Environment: real
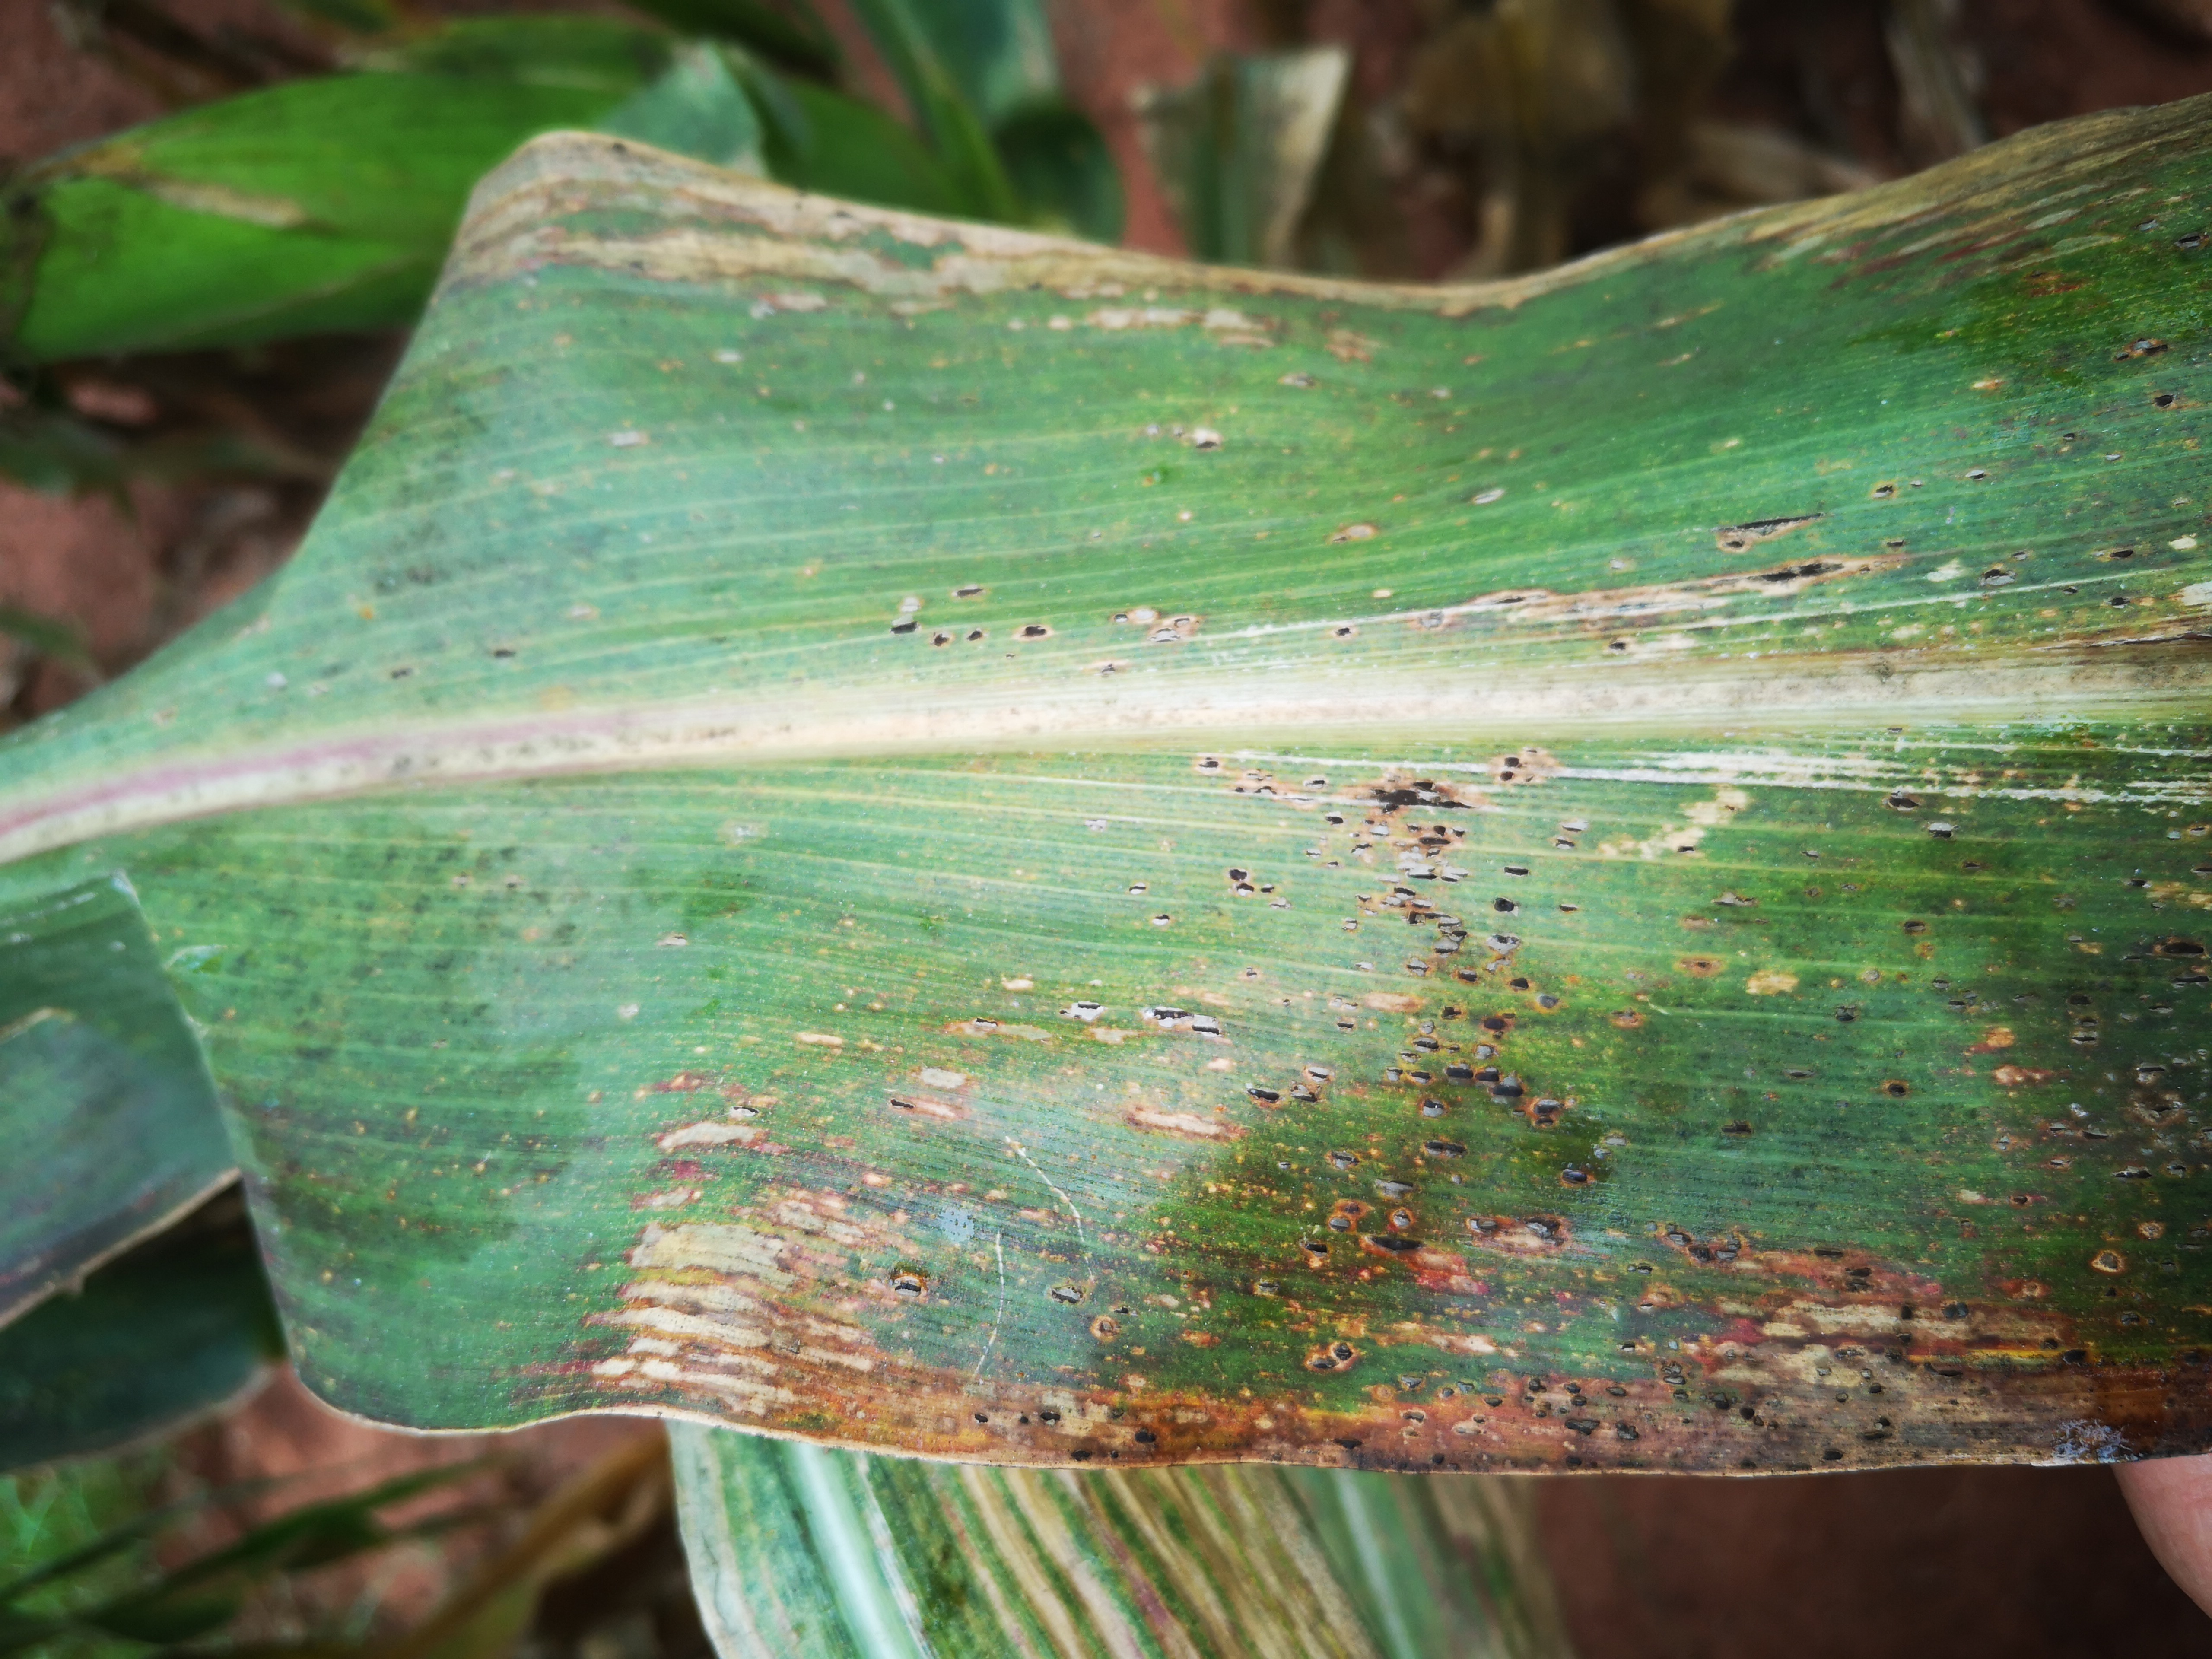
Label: common_rust